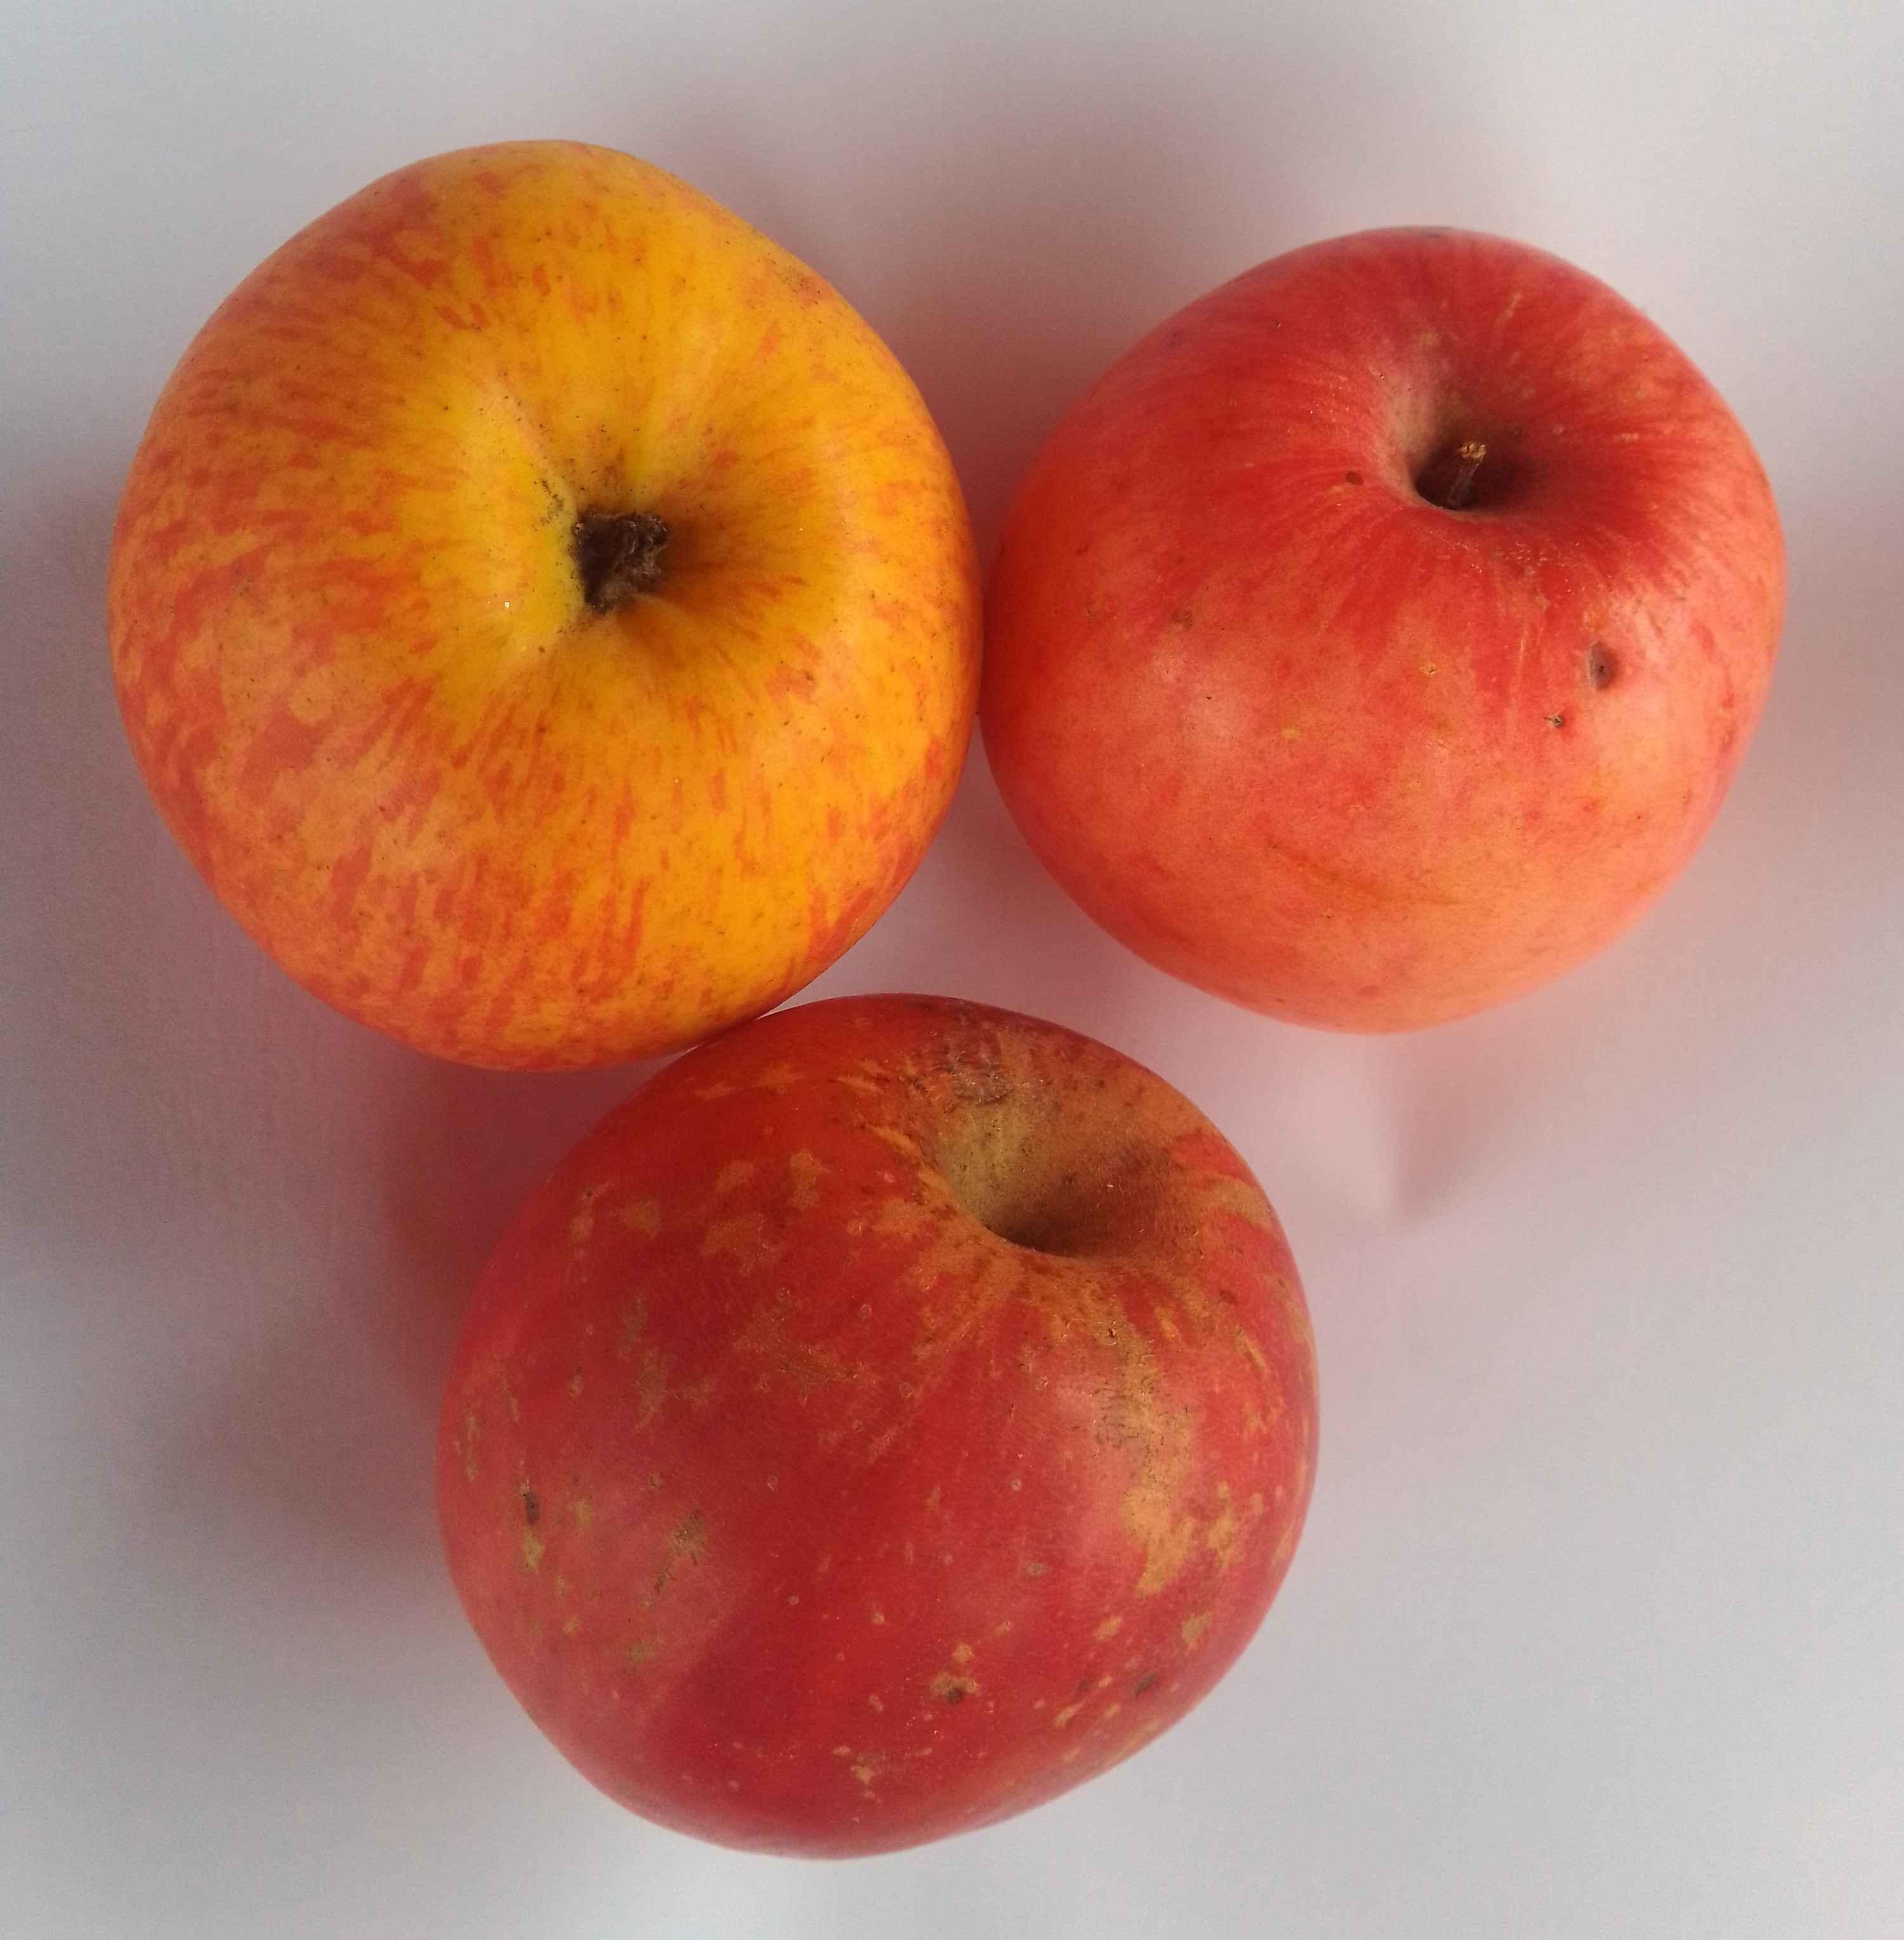
Fruit: apple
Condition: fresh